Croatia–Slovenia border disputes

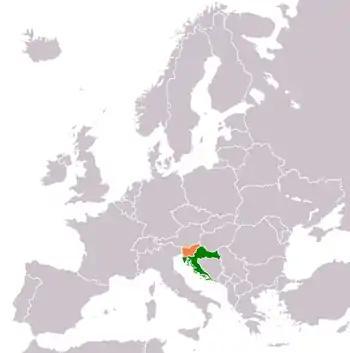
Gray map of Europe, with Croatia in green and Slovenia in orange

Following the breakup of Yugoslavia in 1991, Slovenia and Croatia became independent countries. As the border between the countries had not been determined in detail prior to independence, several parts of the border were disputed, both on land and at the sea, namely in the Gulf of Piran.